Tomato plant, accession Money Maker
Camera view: bottom (45 deg); turntable rotation: 300 degrees
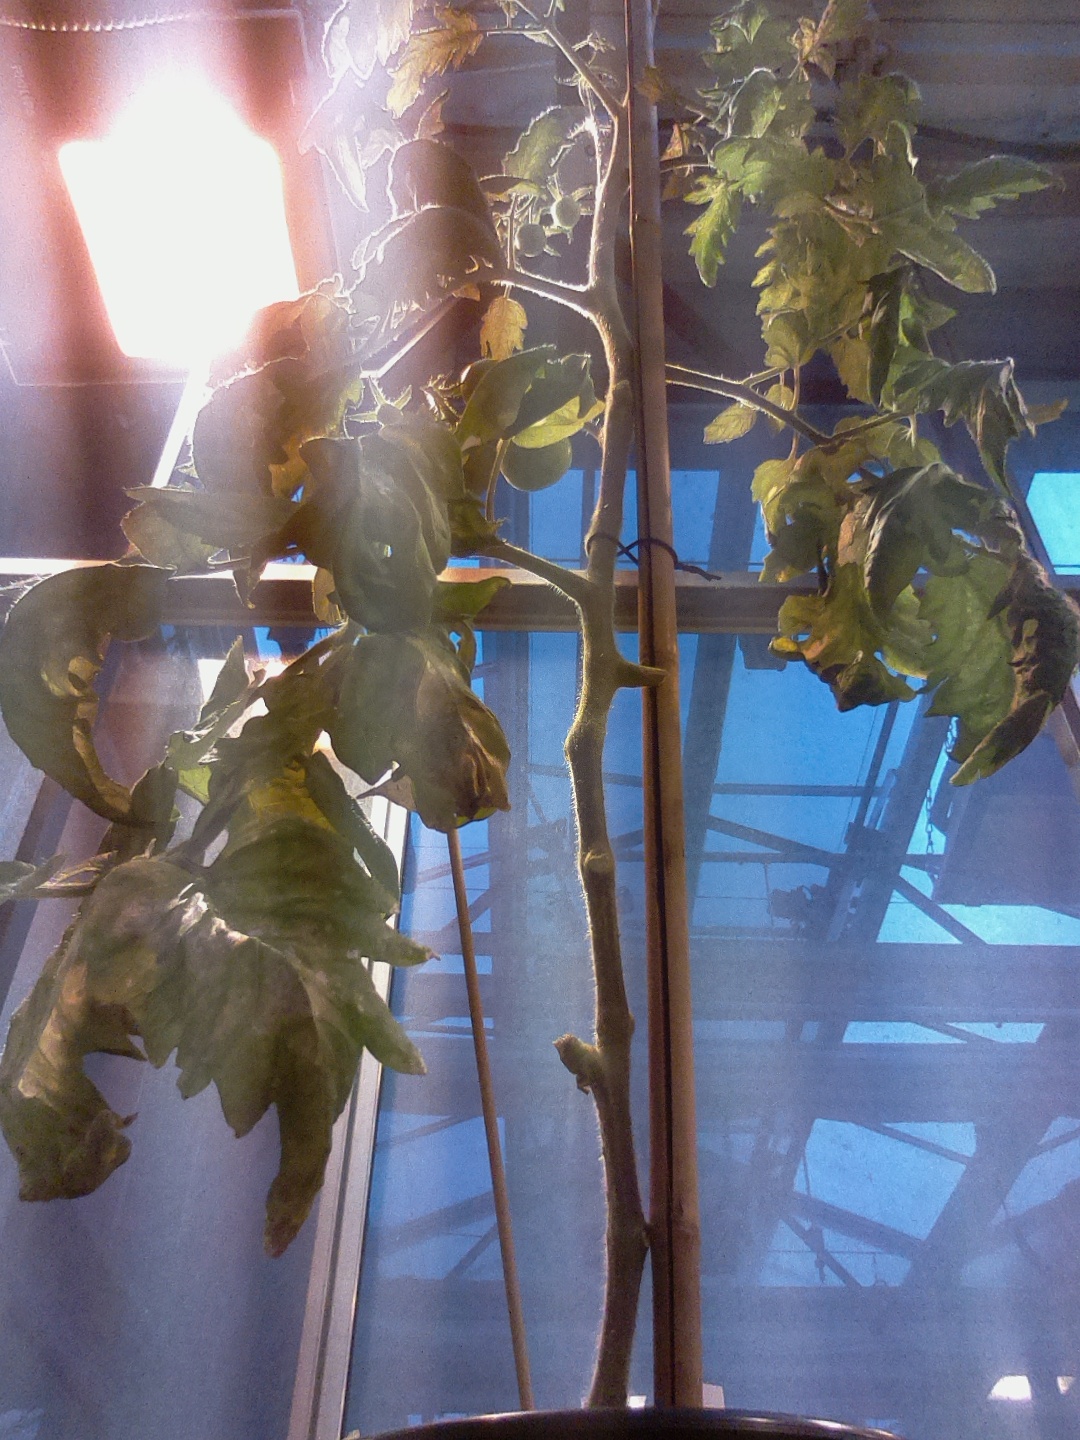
BBCH growth stage 77: 70%-80% of final fruit size